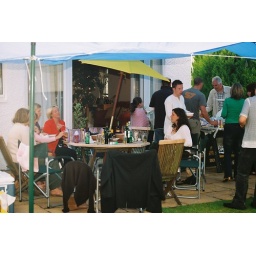
That's not a blue sky but a blue tarpaulin... insurance against summer rain [which surprisingly didn't appear!]